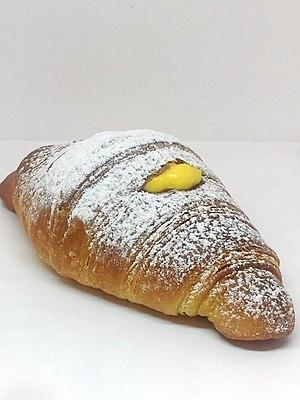
Cornetto con la crema